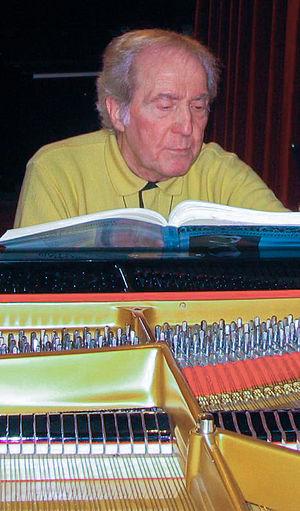
24 janvier : la Sonate pour violon et piano nᵒ 2, d'Ernest Bloch, créée par André de Ribaupierre et Beryl Rubinstein à New York.
Aldo Ciccolini, né le 15 août 1925 à Naples et mort le 1ᵉʳ février 2015 à Asnières-sur-Seine, est un pianiste classique italien, naturalisé français en 1971.